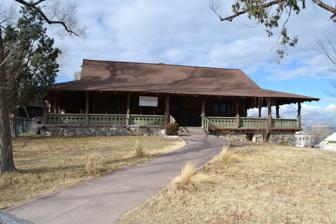
Building: Whittlesey House (Albuquerque, New Mexico)
Country: United States of America
Year built: 1903
House in Albuquerque, New Mexico United States historic place Whittlesey House U.S. Historic district Contributing property NM State Register of Cultural Properties Albuquerque Historic Landmark The house in 2017 Show map of New Mexico Show map of the United States Location 201 Highland Park Cir. SE Albuquerque, New Mexico Coordinates 35°4′54″N 106°38′21″W / 35.08167°N 106.63917°W / 35.08167; -106.63917 Built 1903 Architect Charles Frederick Whittlesey Architectural style Norwegian Vernacular Part of Huning Highlands Historic District ( ID78001804 ) NMSRCP No. 391 Significant dates Designated CP November 17, 1978 Designated NMSRCP June 20, 1975 Designated ALBHL October 1, 1979 The Whittlesey House is a historic house in the Huning Highlands neighborhood of Albuquerque , New Mexico . It was built in 1903 by architect Charles Frederick Whittlesey , who briefly lived there with his family, and currently houses the Albuquerque Press Club. The building is a rustic, three-story log and stone structure based on Norwegian Vernacular architecture, which is highly unusual for New Mexico. It was added to the New Mexico State Register of Cultural Properties in 1975 and was listed on the National Register of Historic Places as a contributing property in the Huning Highlands Historic District in 1978. In 1979, it was designated an Albuquerque city landmark . History The house was designed and built by Charles Frederick Whittlesey , who was in Albuquerque working on the Alvarado Hotel . It was originally intended to be a communal residence for the clerks and draftsmen at his architectural office and was named "Bungalow Barracks" with this in mind. Describing the planned house in 1902, the Albuquerque Journal wrote There will be six comfortable bed rooms and a large modern bath room, accommodating twelve men, each fellow rooming with his particular chum. On the lower floor will be the dining room, pantries and kitchen... Here they will live royally as becometh jolly bachelorhood and the fellow who may be their guest of an evening may consider himself a lucky dog. Whittlesey bought land for the project at the edge of the city, near the high point of the Huning Highlands neighborhood, in December, 1902. By the following July, the house was reported to be nearly finished. The house was of log construction and built in the style of a Norwegian villa. Whittlesey briefly lived there with his family, but was frequently away supervising construction of various projects. By 1908, he had sold the property and was living in California. From 1920 to 1960, the house was the residence of Clifford Hall McCallum, a business owner and socialite who entertained prominent guests including William Randolph Lovelace II , Clinton Anderson , and Clyde Tingley there. She also converted the stable and parts of the house into rental units for extra income. In 1960, Lambda Chi Alpha purchased the building for use as a fraternity house. Since 1973, it has housed the Albuquerque Press Club, a private social club originally catering to local journalists. Architecture The Whittlesey House is a three-story, split-level log building on a stone foundation. It is built into a hillside with a 10-foot (3.0 m) wide veranda , supported by rough-hewn logs, surrounding three sides at the second-floor level. The main part of the house is two stories with a wide Dutch gable roof , while the rear wing extends to three stories. Susan DeWitt described the building as "an enormously sophisticated log cabin". Whittlesey based the design on a Norwegian villa, with many rustic details. The Albuquerque Journal wrote in 1903: The barracks is even more attractive than the plans would have indicated. There are no smooth boards in the place. It is all rough pine logs with the bark on and it is built with the fewest number of nails possible. Whenever it is possible the logs are put together with wooden bolts and there are all the picturesque features of the old time log cabin with a whole lot of the modern conveniences. For instance the fire place in the living room, made in the roughest possible style of the unhewn black rock from the lava bed over east, is reinforced by a very modern and well built steam heating plant so that one may have the picturesque without any of the usual discomforts of a frosted back. This living room is a marvel of light in spite of the low ceilings and deep windows. These windows face the four winds and command the best views of the valley that can be had. The dining room looks down over the town and the valley and the sleeping rooms are all light and airy. And around it all is a deep veranda, built of rough logs like the rest... The main living room is on the same level as the veranda and is 60 feet (18 m) long, with a large fireplace built from black volcanic rock . According to an Albuquerque Journal article from 1994, Inside, the building is something of a maze, with rooms splitting off a central hall and short stairways that twist their way upward. One hall downstairs jogs off obliquely to the rest of the rooms. The top floor features low doorways, dormer windows and a pitched ceiling. References